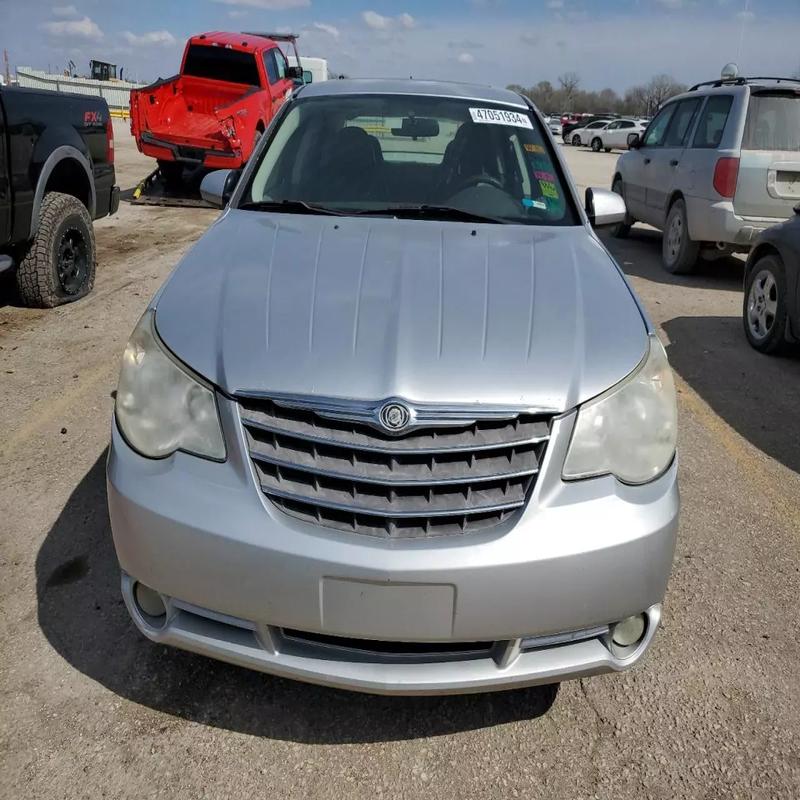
Aucun dommage détecté.
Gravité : aucun